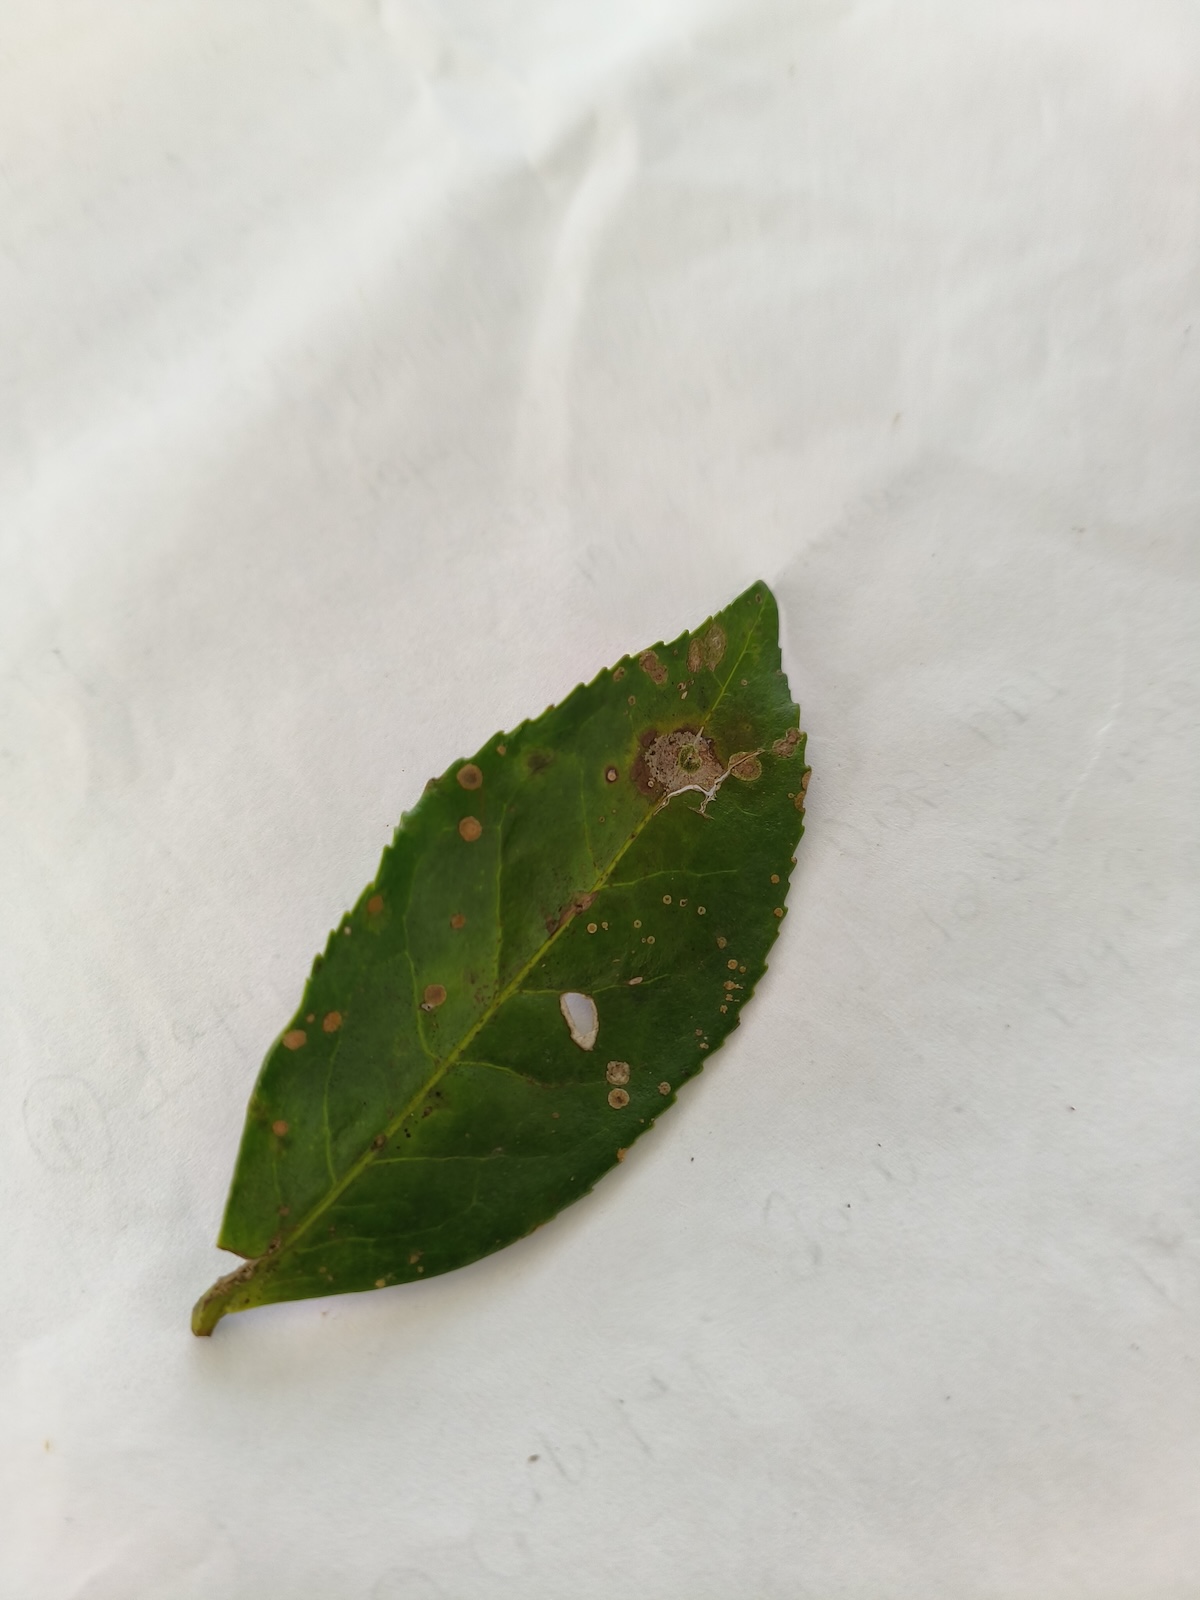
Label: Brown Blight